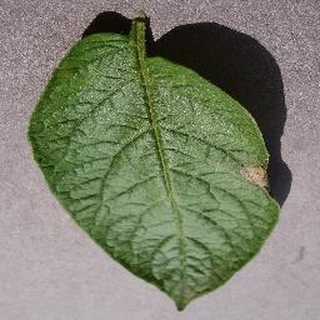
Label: potato_late_blight